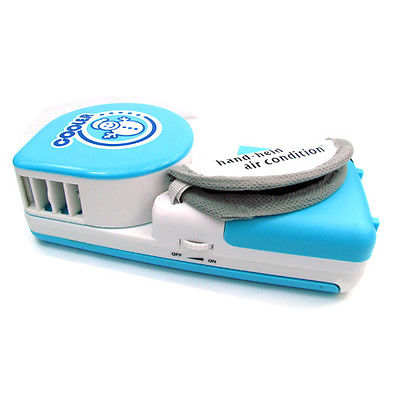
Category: fan